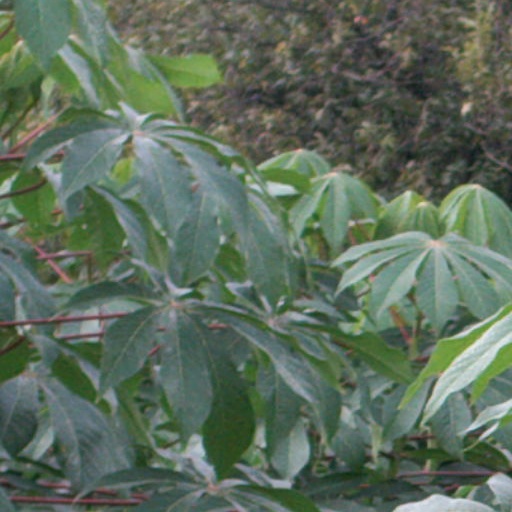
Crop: cassava